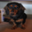
Label: dog